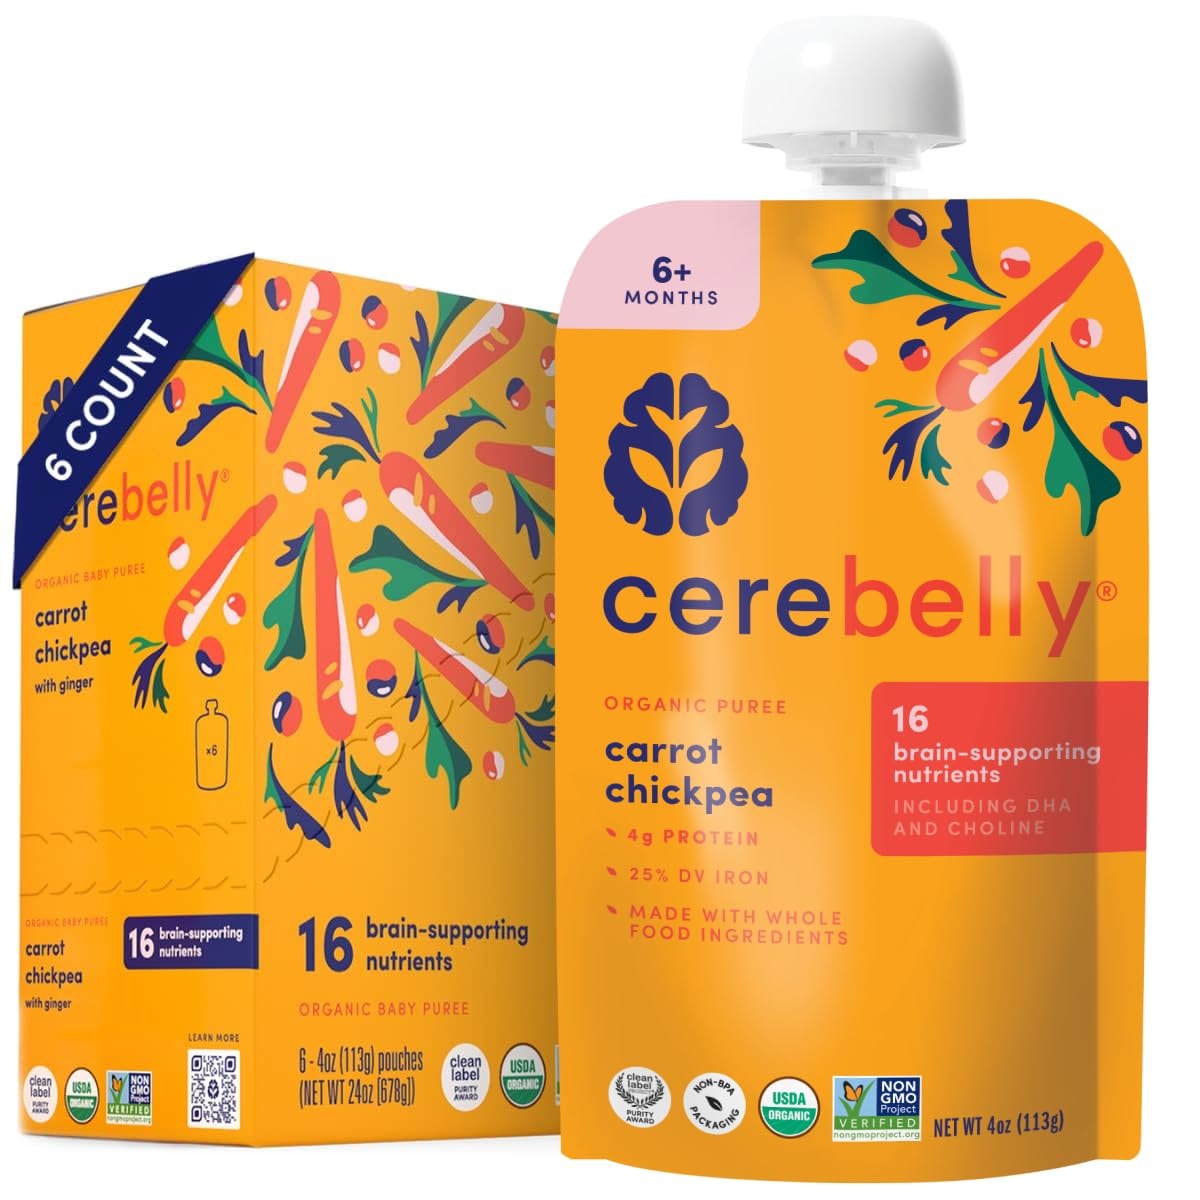
Item Name: Cerebelly Baby Food Pouches – Organic Veggie Purees for Toddlers | No Added Sugar, Fiber, Non-GMO | Blended Toddler Pouches | 4 Ounce BPA-Free Pouch | Carrot Chickpea | 6 Count
Bullet Point 1: SMART FOOD FOR BABIES - Our Carrot Chickpea and ginger organic baby pouches were created by a practicing neurosurgeon, Stanford PhD in developmental neurobiology and mom-of-three. And after years of trial and error she developed the perfect baby squeeze pouches. With tasty ingredients and science-backed nutrition, our baby food puree pouches are the best baby snacks (and toddler foods) for your child’s growing brain. Our organic veggie squeeze pouches have astonished moms everywhere.
Bullet Point 2: SUPPORTS COGNITIVE DEVELOPMENT - Cerebelly organic baby food pouches are the only organic fruit pouch (and veggie pouch) that delivers 16 key brain-supporting nutrients studied by our founder. A delicious blend, high in Zinc, Vitamin E, Selenium, and B-12 supports the development of motor skills like movement control and stabilization, and cognitive abilities like emotional expression, problem solving, and memory. Other veggie pouches for toddlers lack the quality brain nutrients babies need!
Bullet Point 3: CLEAN LABEL AWARD SO PARENTS DON'T HAVE TO WORRY - Our toddler food pouches are Clean Label certified. We test for harmful levels of heavy metals and toxins to make sure you are feeding your little one only the highest quality baby food purees. Other companies' toddler snacks and toddler meals may fall short of testing, but Cerebelly is actually the first shelf-stable baby food to receive the Clean Label Project Purity Award. We are raising the bar for organic baby food!
Bullet Point 4: ORGANIC INGREDIENTS - This isn’t like your average applesauce squeeze pouch! Crafted from whole foods, including sun-ripe apples pureed with velvety white beans and harvest pumpkins, we’ve put a fresh, nutritious spin on baby puree. Veggie-first and no added sugar, our organic fruit and vegetable pouches for kids gives your baby what their brain and body needs, right from the start, baby food meals perfect for every stage of development!
Bullet Point 5: DAIRY FREE & NON-GMO - Give your baby the nourishment they need to grow healthy and strong with our Carrot Chickpea with ginger baby puree pouches. Little brains everywhere can enjoy our toddler squeeze pouches as they are made with gluten free ingredients, BPA-free, non-GMO, organic, dairy-free, nut-free, and plant derived. We take special pride in developing organic veggie pouches for toddlers that supersede all others. Cerebelly…a baby food pouch truly unlike any other!
Product Description: Introducing Cerebelly's Smart Food for Babies - a delightful blend of nutrition and taste, specially crafted to nurture your little one's growing brain. Created by a dedicated mom-of-three, practicing neurosurgeon, and Stanford PhD in developmental neurobiology, our nutrient-dense baby pouch brings together crunchy carrots and delicious chickpeas with ginger. It's designed to delight your child's taste buds and support their cognitive development. At Cerebelly, we understand the importance of providing your baby with the best possible start in life. That's why our organic pouch is iron fortified and packed with 16 key brain-supporting nutrients, carefully studied and curated by our founder. We know how vital it is for parents to feel confident about the food they feed their little ones. That's why our toddler pouches have been awarded the prestigious Clean Label certification. Rigorously tested for harmful levels of heavy metals and toxins, our baby food purees promise only the highest quality nourishment for your precious bundle. We go the extra mile to ensure the safety and purity of our products. Our commitment to excellence extends to our ingredients. Our baby food pouches are crafted from whole, organic foods. We take pride in offering a veggie-first approach with no added sugar, providing your baby with the brain and body nourishment they need from the very beginning. Our pouches are perfect for every stage of development. Join the movement for better baby nutrition with Cerebelly - the first choice for moms who prioritize their child's brain health. Our baby pouch purees combine science-backed nutrition with delicious flavors, setting a new standard in organic baby food. Say goodbye to ordinary applesauce squeeze pouches and embrace the extraordinary taste and quality of Cerebelly.
Value: 24.0
Unit: Ounce

Price: 19.39